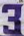
Number: 3